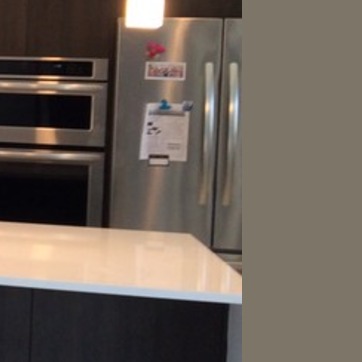
Material: metal